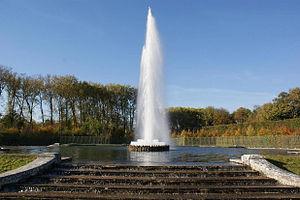
Bosquet de l'Obélisque - Grandes-Eaux 2008 Removed watermark: Jérémy Flavien Hubert
Le jardin de Versailles, également appelé jardin du château de Versailles ou, au pluriel, les jardins de Versailles ou les jardins du château de Versailles, est situé à l'ouest du château de Versailles.